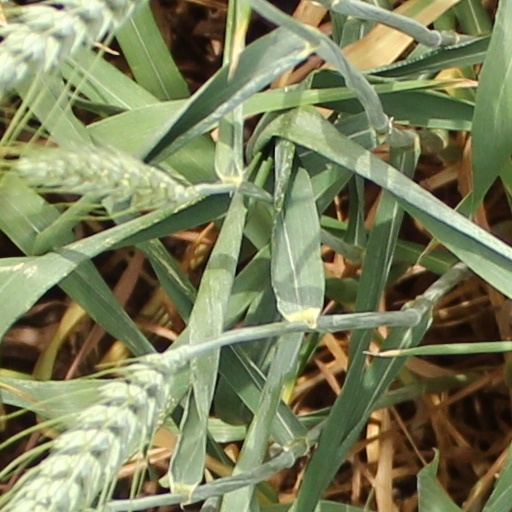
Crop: wheat